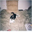
Label: cat